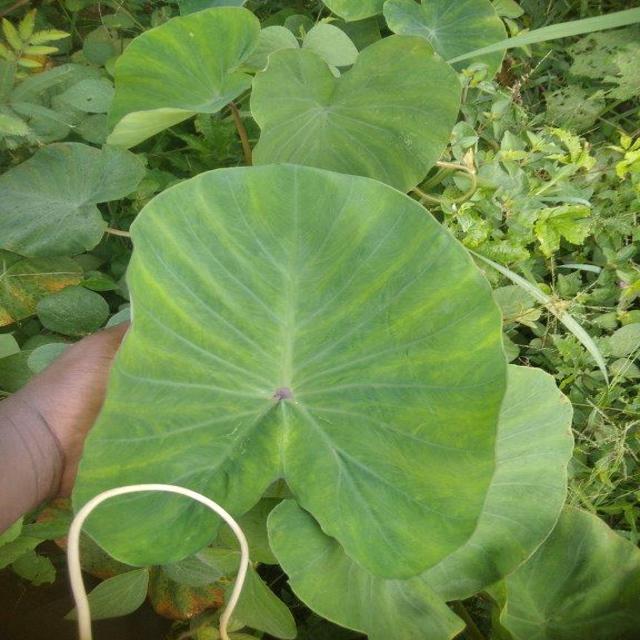
Label: Healthy